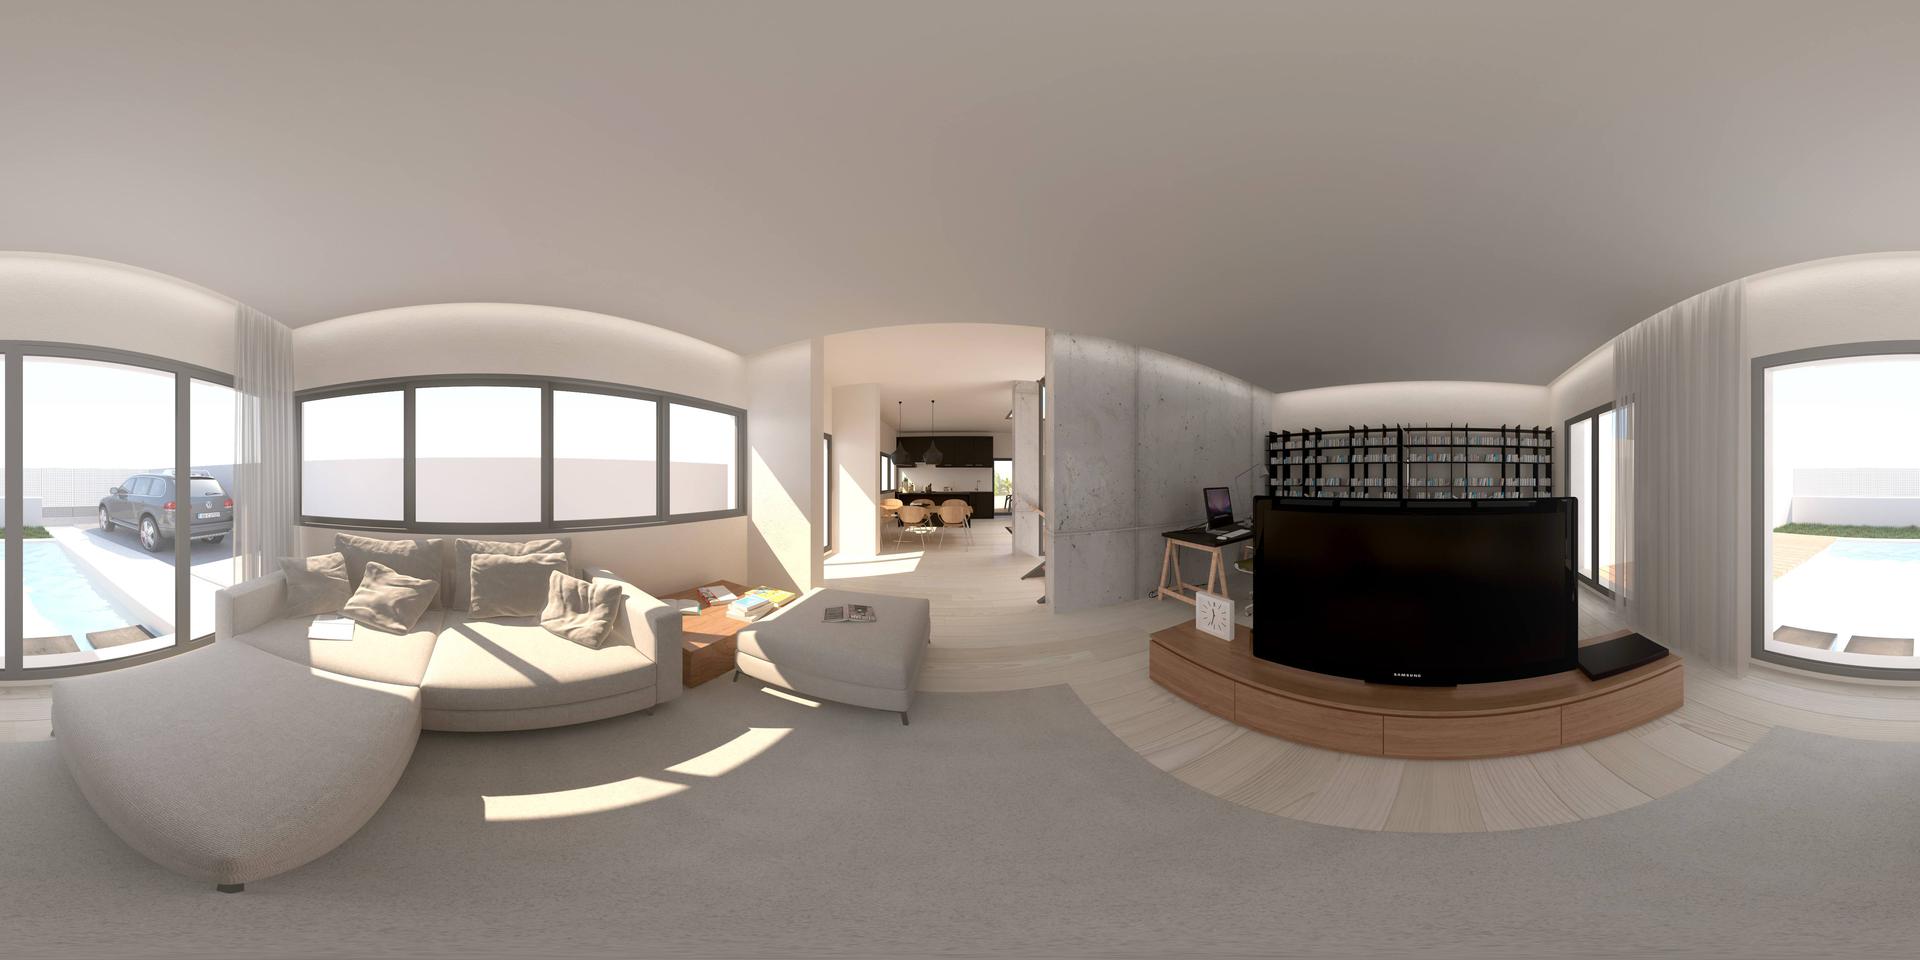
Referred object: the gray car outside the window

Referred object: turn right to face the TV on the wooden stand

Referred object: the TV opposite the sofa